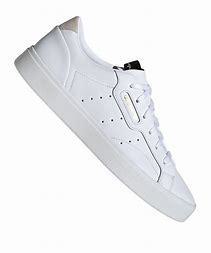
Brand: Adidas
Model: Sleek